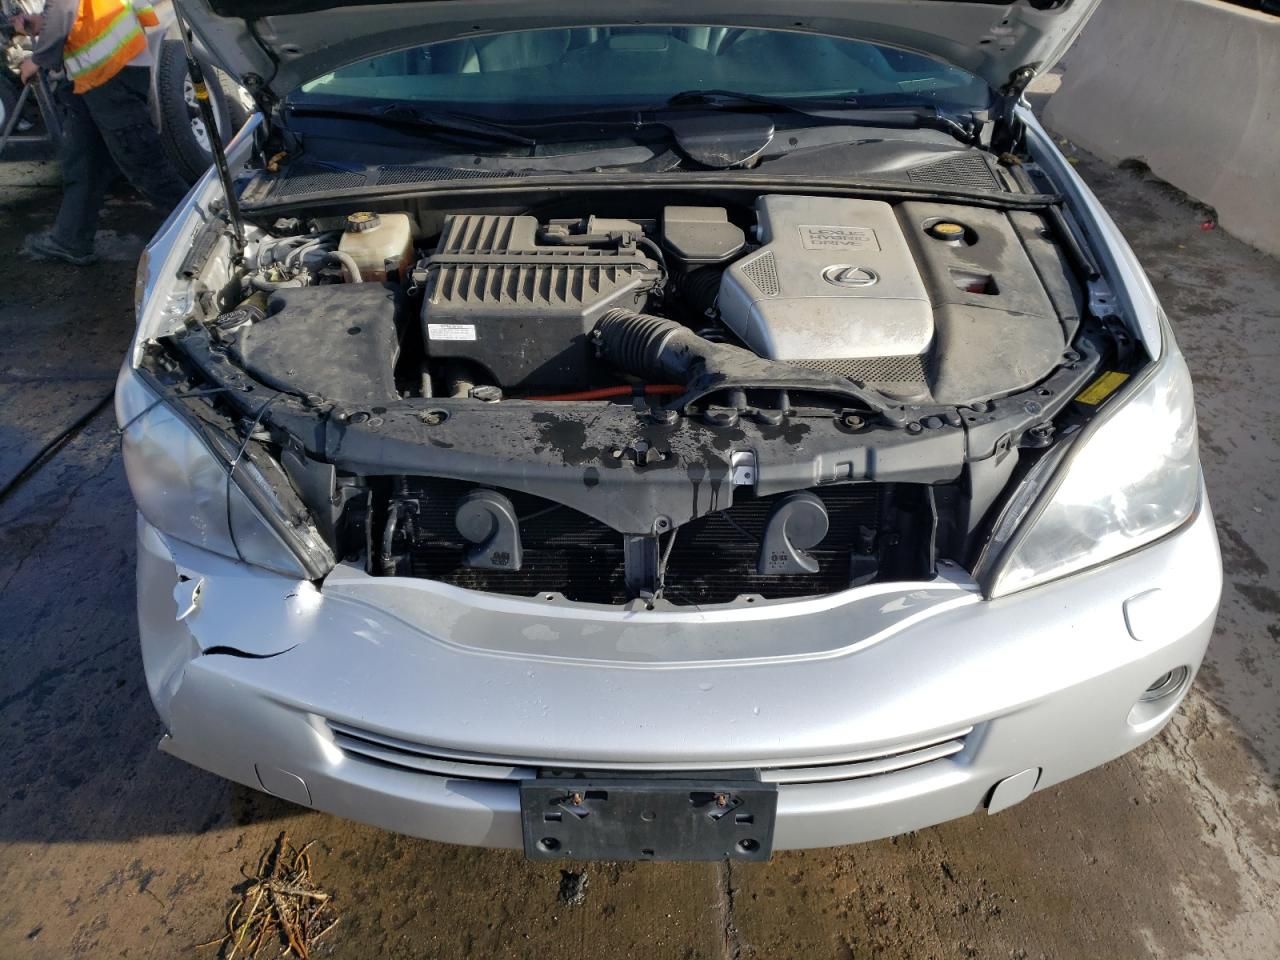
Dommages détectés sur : pare-choc avant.
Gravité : mineur